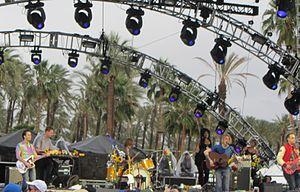
Girls est un groupe de rock indépendant américain, originaire de San Francisco, en Californie. Le groupe est composé de deux membres principaux; le chanteur compositeur Christopher Owens et le bassiste Chet « JR » White produisant tous les morceaux. En dehors de ses deux membres officiels, le groupe a enregistré et tourné avec : Ryan William Lynch, Garett Godard, Matthew Kallman, Darren Weiss, Dan Eisenberg, et John Anderson.